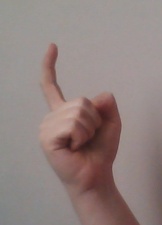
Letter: ra